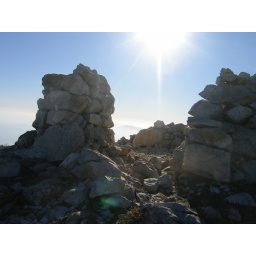
Remains of rock shelter on summit. On the faint horizon is the Esterel, a cluster of mountains on the Mediterranean coast near Cannes.